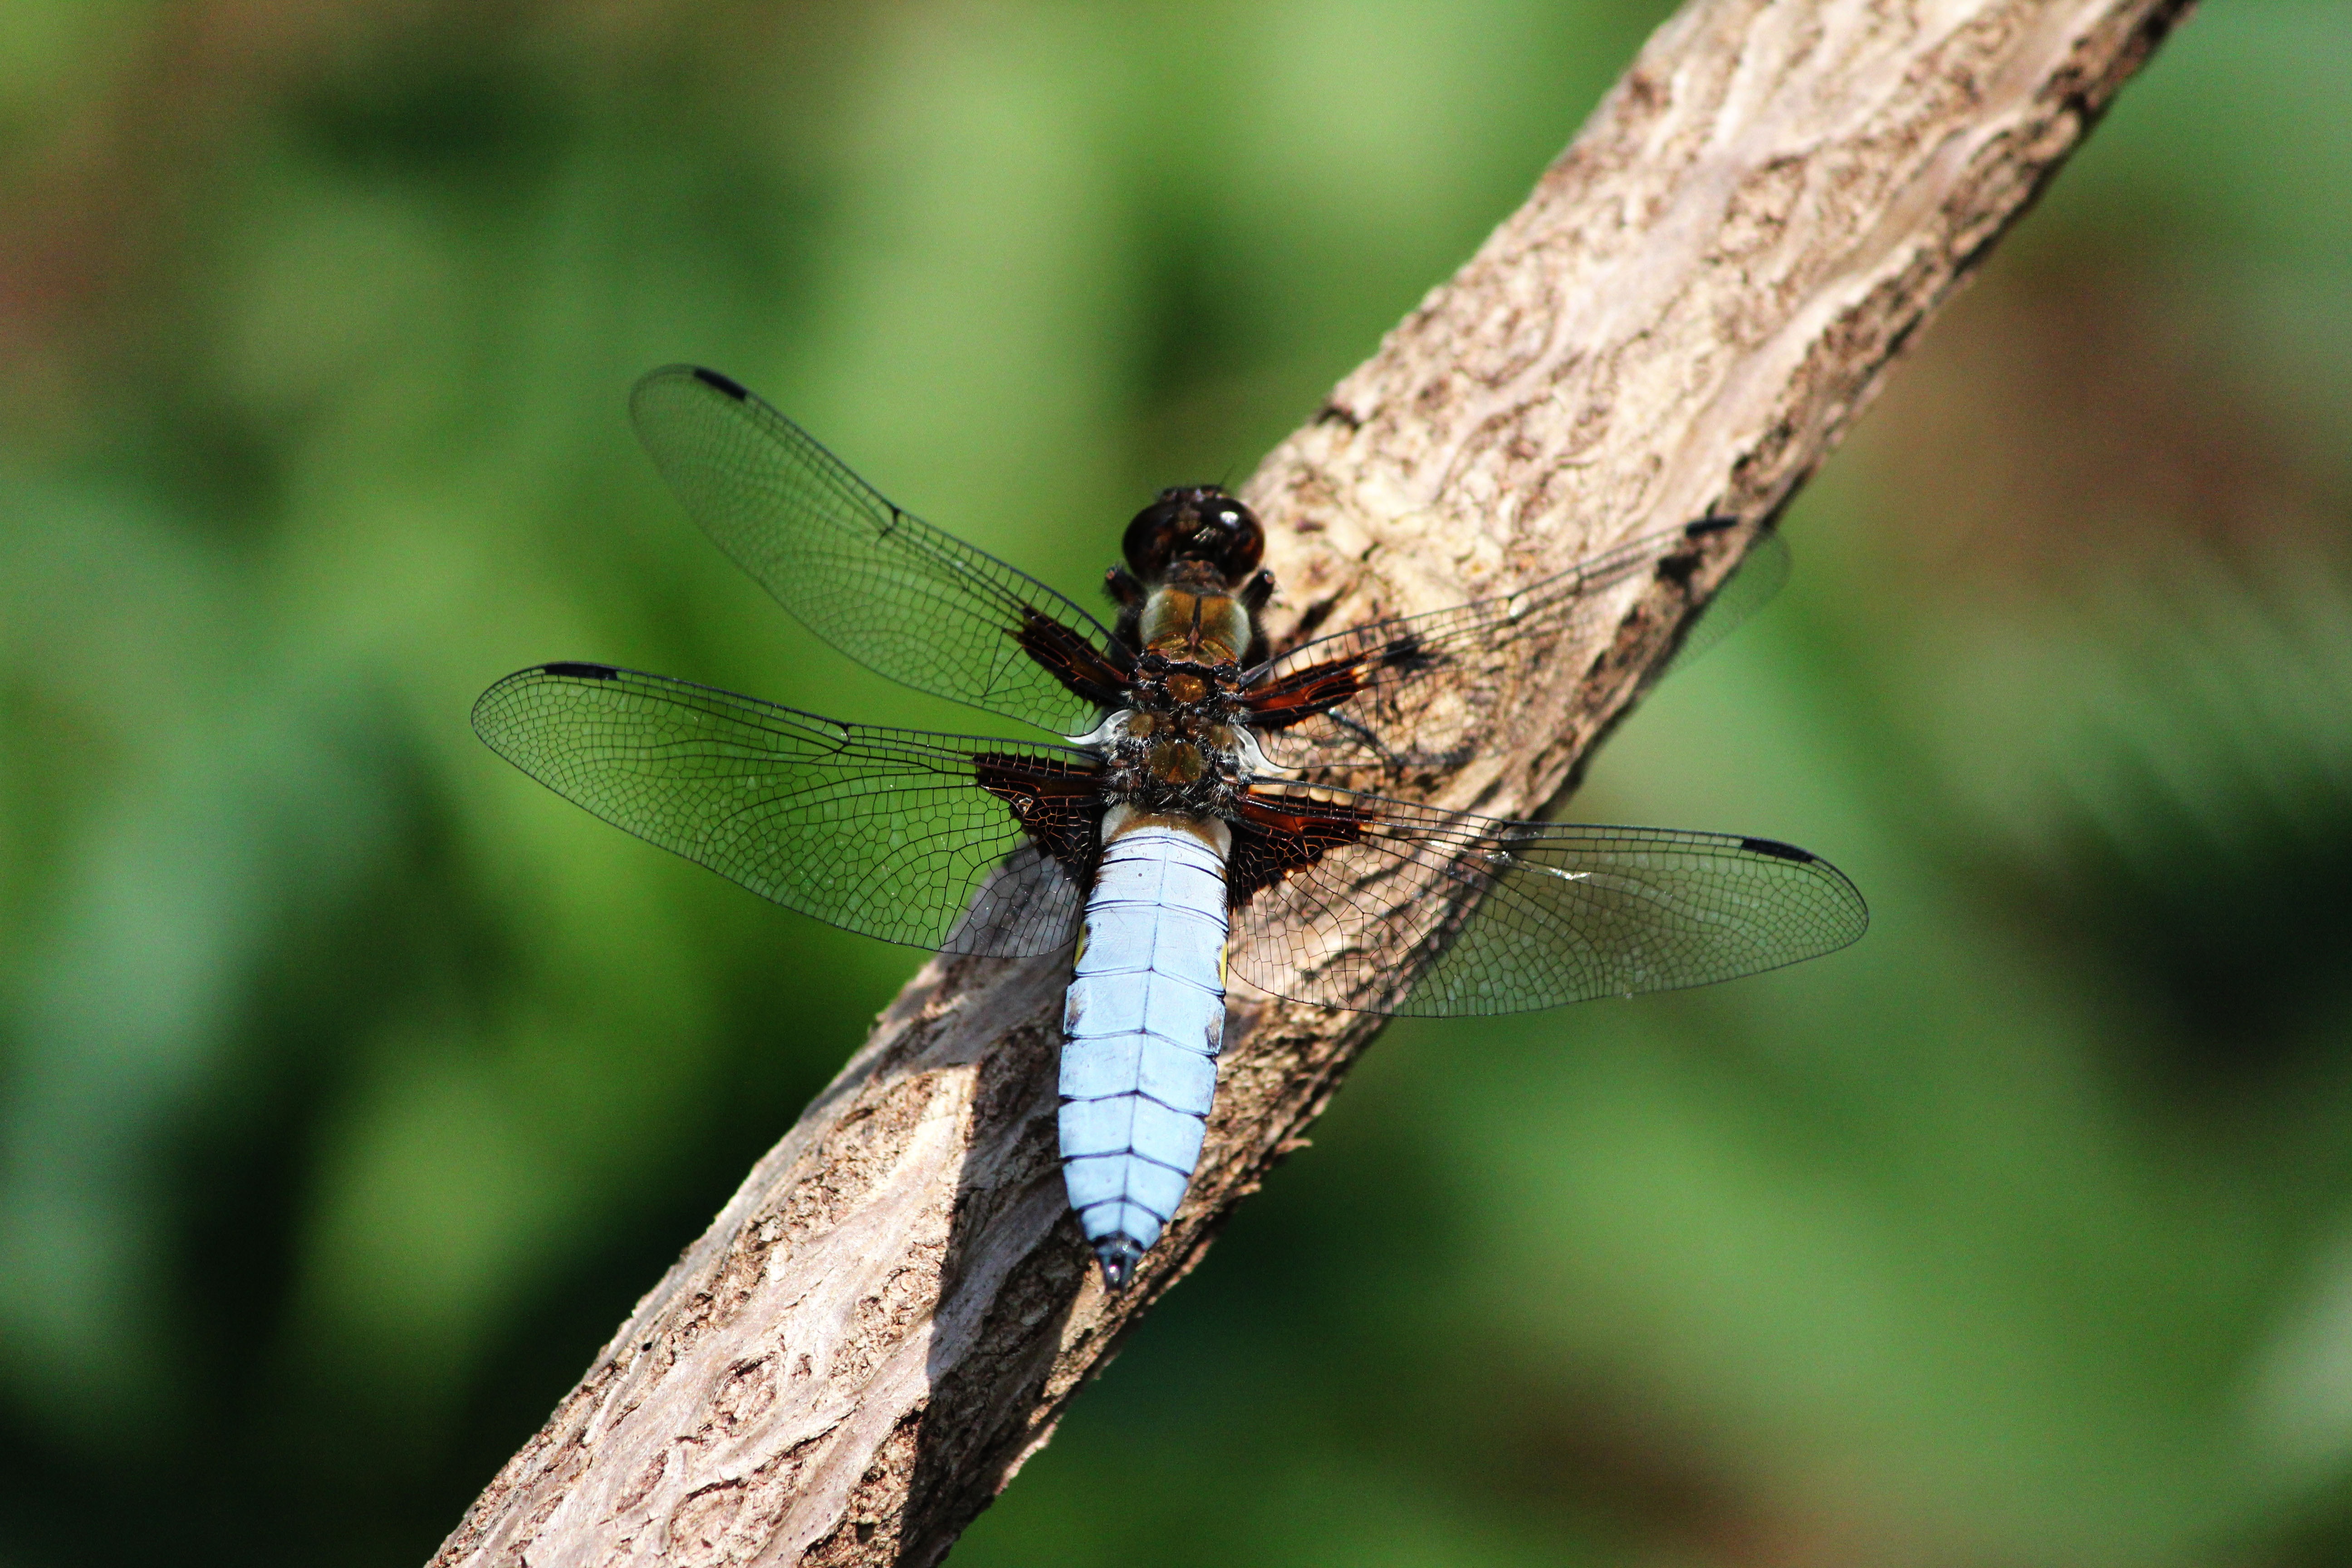
nature, wing, spring, green, insect, close, fauna, invertebrate, close up, dragonfly, damselfly, macro photography, arthropod, plant stem, dragonflies and damseflies, lycaenid, net winged insects